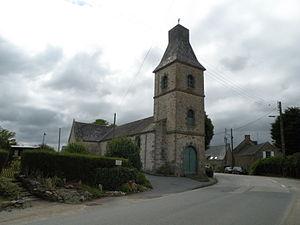
Clocher de l’église de Noyalo.
Noyalo [nwajalo] est une ancienne commune française située dans le département du Morbihan, en région Bretagne, devenue, le 1ᵉʳ janvier 2016, une commune déléguée de la commune nouvelle de Theix-Noyalo.
La liste des églises du Morbihan recense de manière exhaustive les églises situées dans le département français du Morbihan. Il est fait état des diverses protections dont elles peuvent bénéficier, et notamment les inscriptions et classements au titre des monuments historiques.